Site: brandenburg
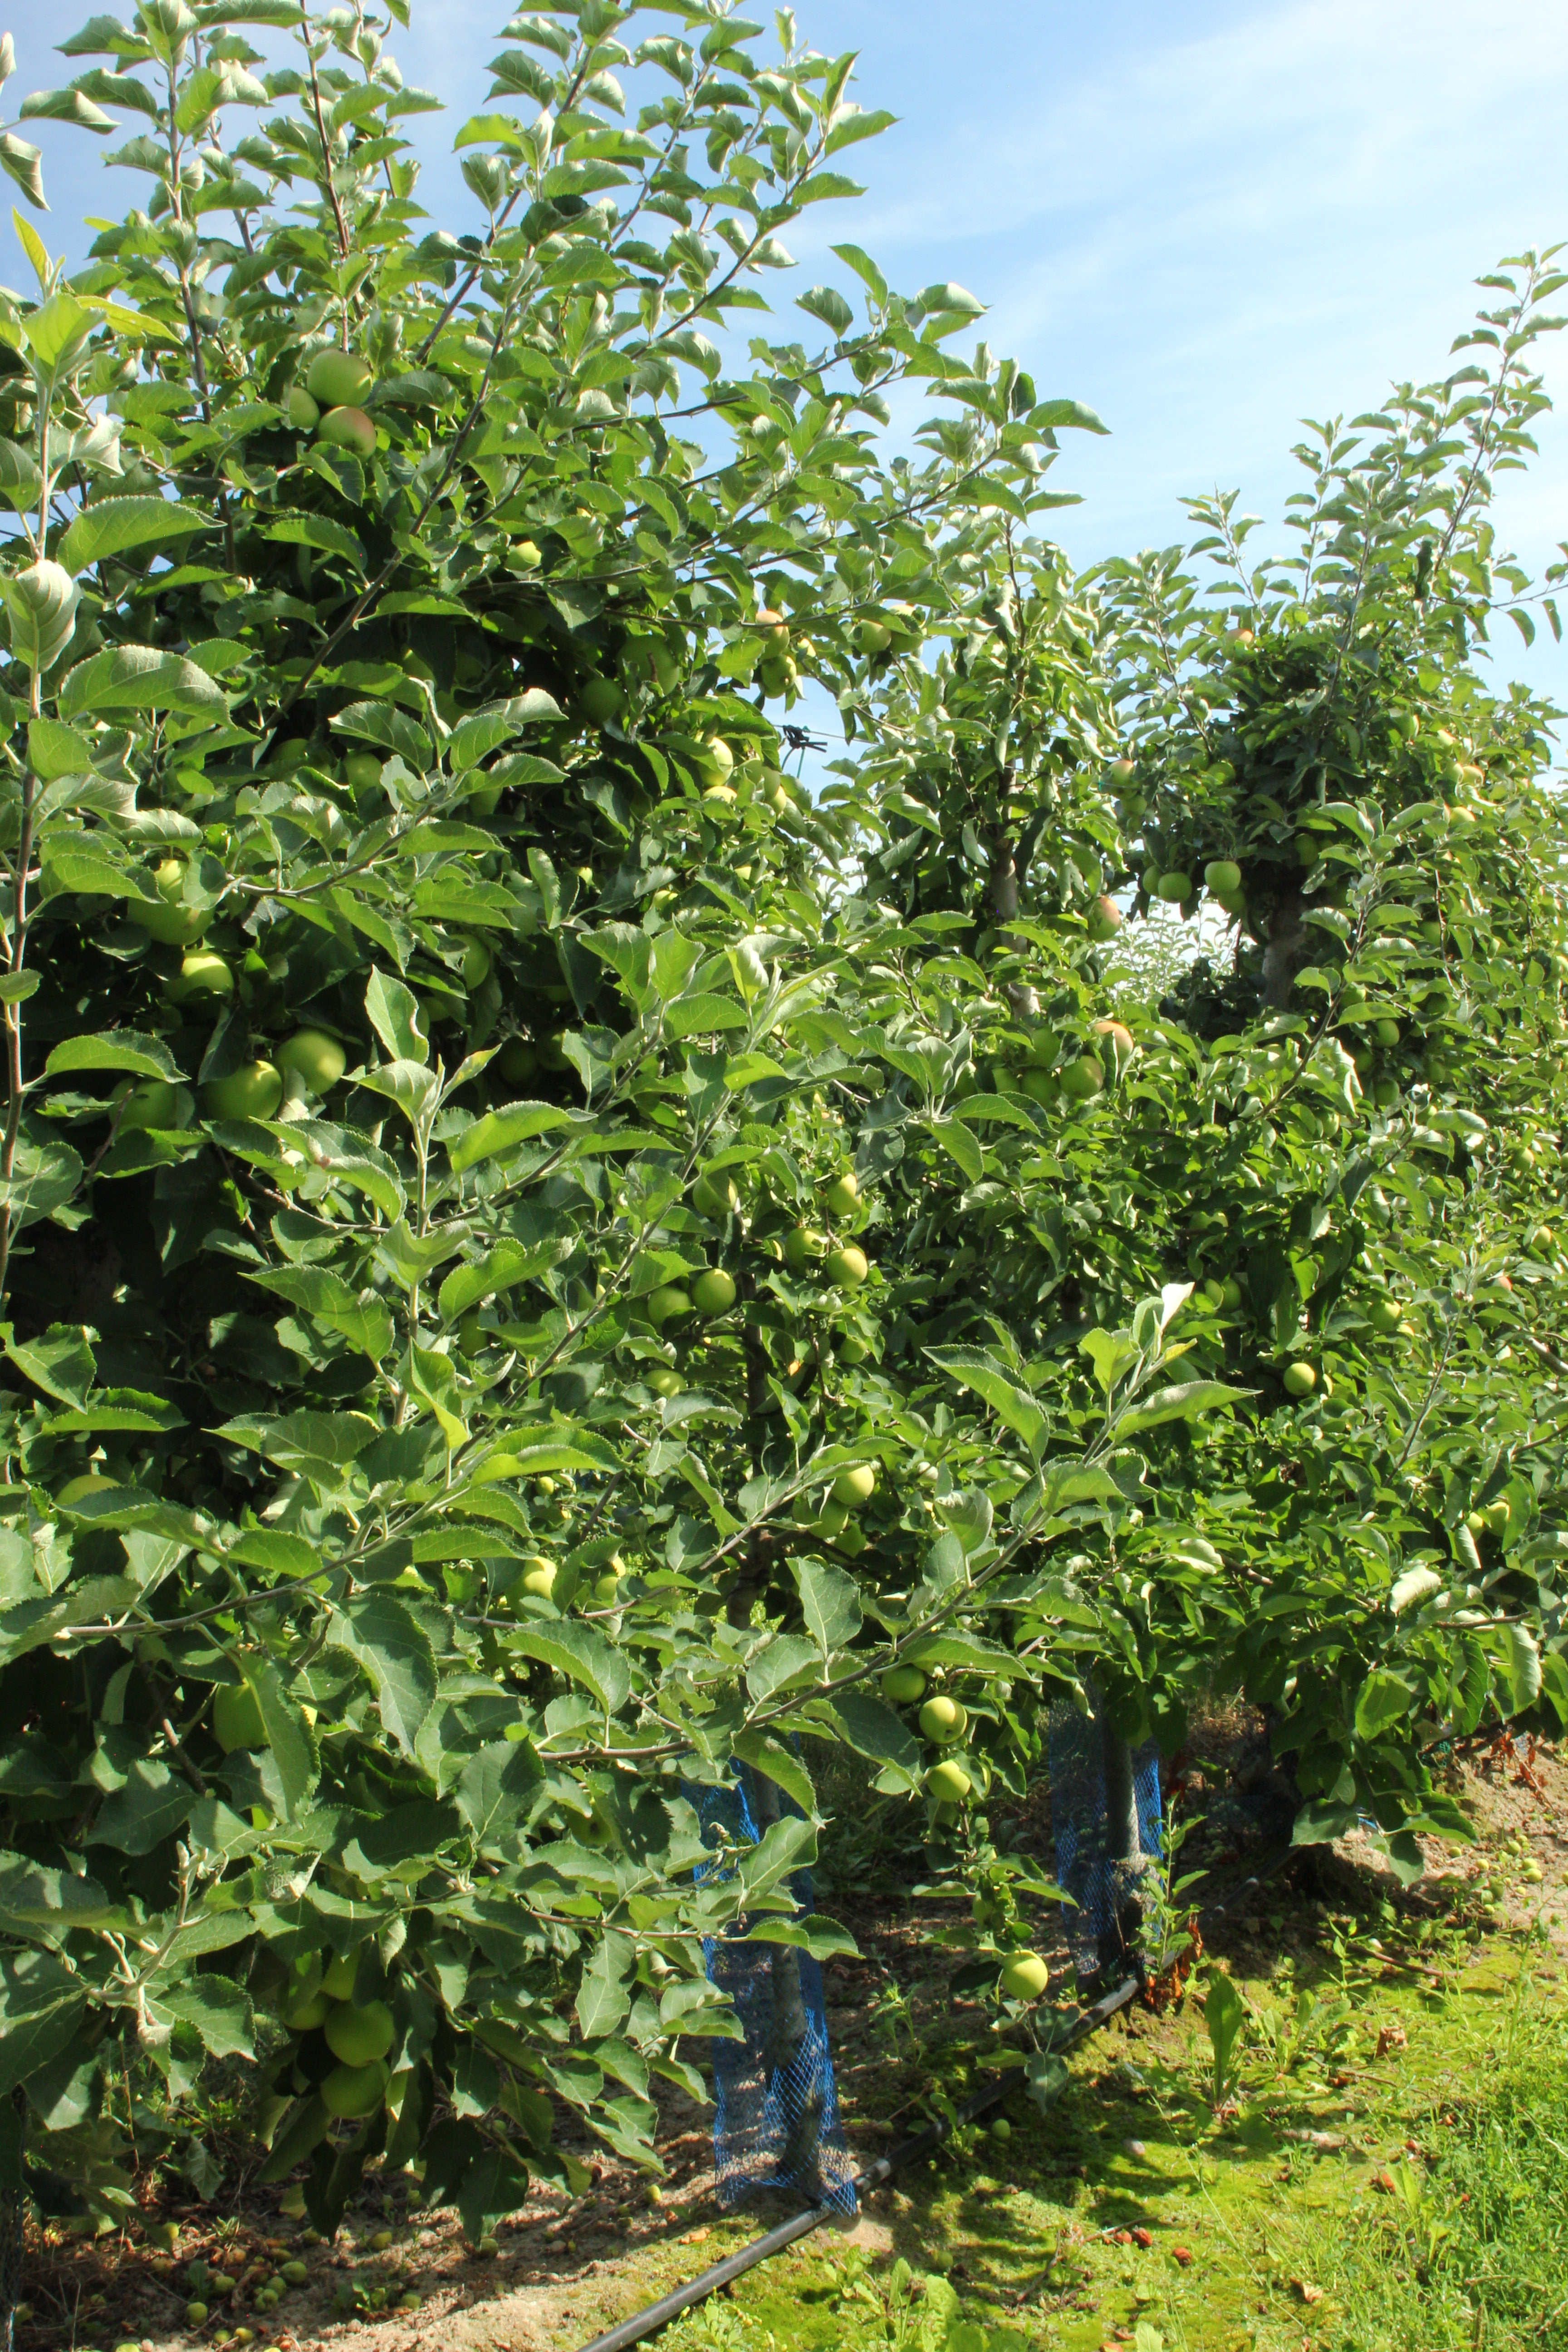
Growth stage (BBCH 77): Development of fruit